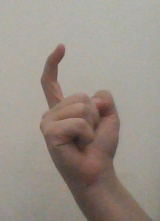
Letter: ra